Robert Klapisch

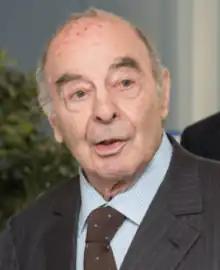

Klapisch completed his secondary studies at Lycée Lakanal in Sceaux, before attending Lycée Louis-le-Grand in Paris and Collège Lavoisier. He obtained an engineering degree from ESPCI Paris in 1952, and a doctorate at Paris-Sud University in 1966.